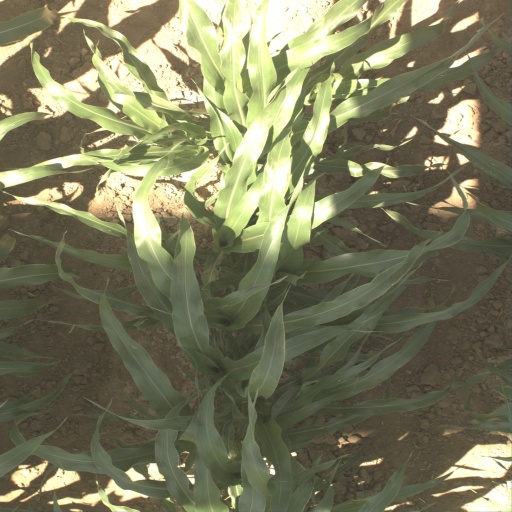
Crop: sorghum